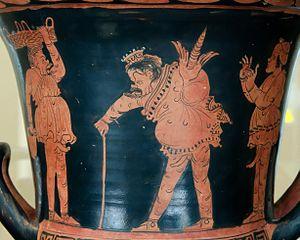
Scène phlyaque